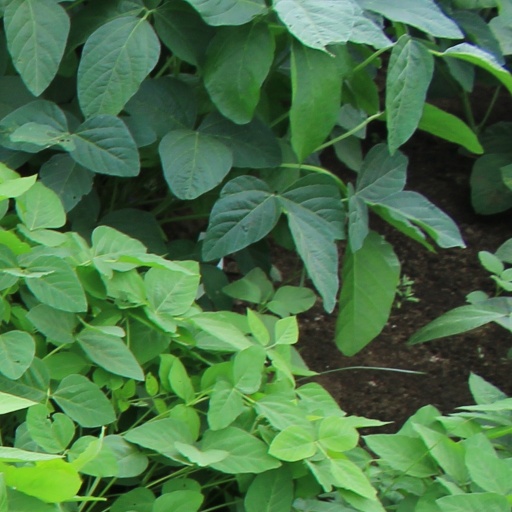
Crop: soybean